Pierogi

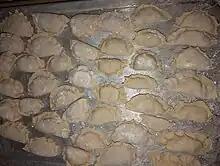
Pierogi

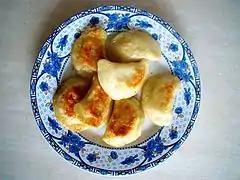
Traditional Christmas Eve pierogi, whose name is derived from a root meaning 'festival'

The Polish word is the plural form of , a generic term for one filled dumpling. It derives from Old East Slavic and further from Proto-Slavic , 'feast'. While dumplings as such are found throughout Eurasia, the specific name "pierogi", with its Proto-Slavic root and its cognates in the West and East Slavic languages, including Russian ('pie') and ('small pies'), shows the name's common Slavic origins, antedating the modern nation states and their standardized languages. In most of these languages the word means 'pie'. However, a recent theory speculates that the words "bierock", "pierogi" or "pirog" may be derived from Turkic "bureg".